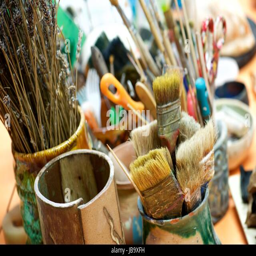
group of brushes and tools n an artist 's workshop